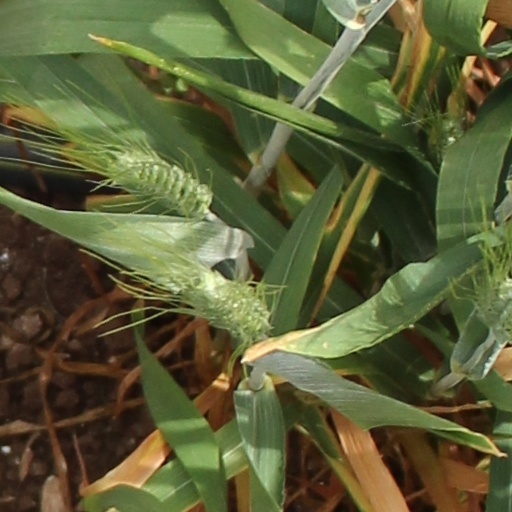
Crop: wheat